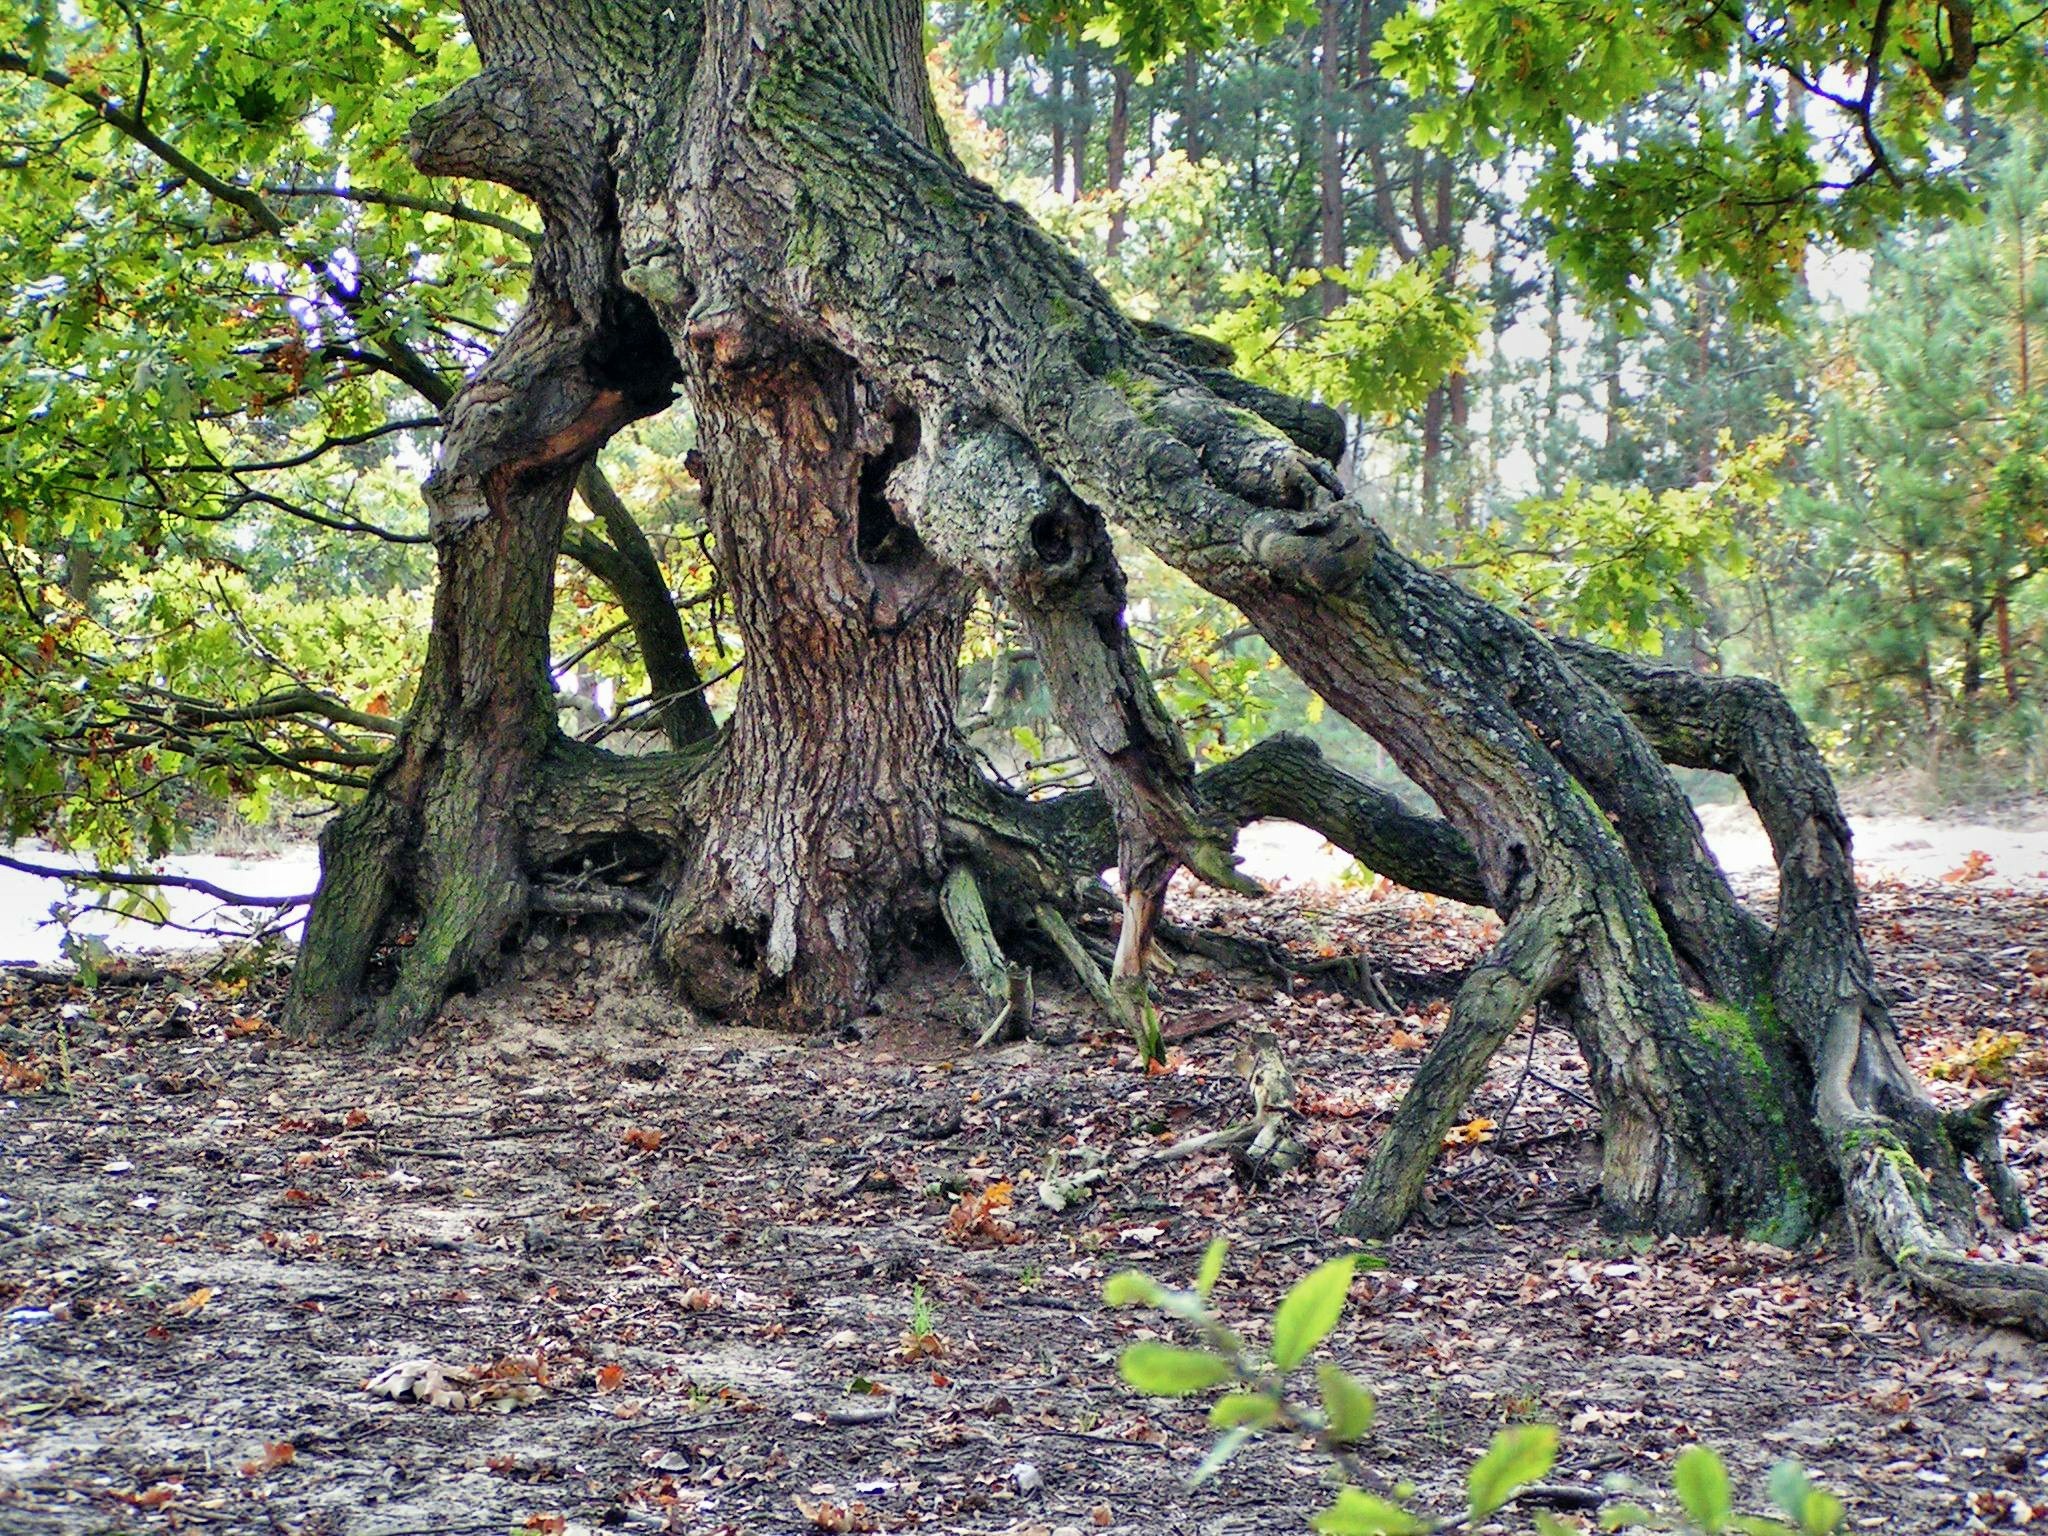
tree, nature, forest, branch, plant, wood, leaf, flower, trunk, green, autumn, botany, flora, deciduous, woodland, habitat, flowering plant, the roots of the, natural environment, woody plant, land plant